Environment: real
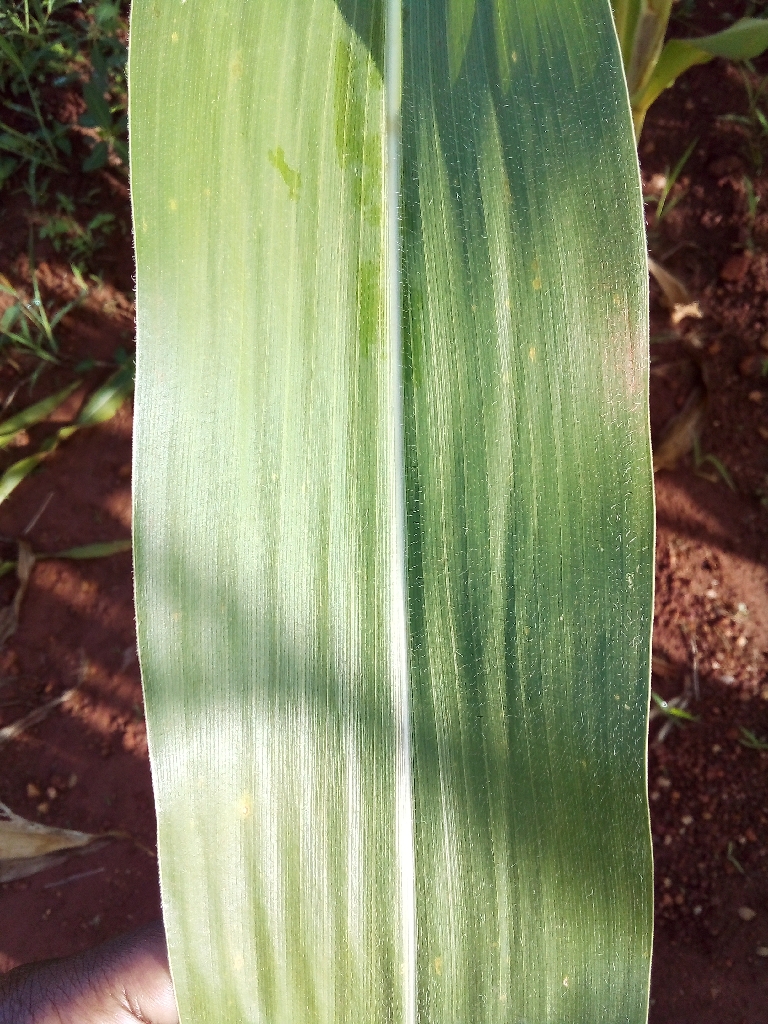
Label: healthy